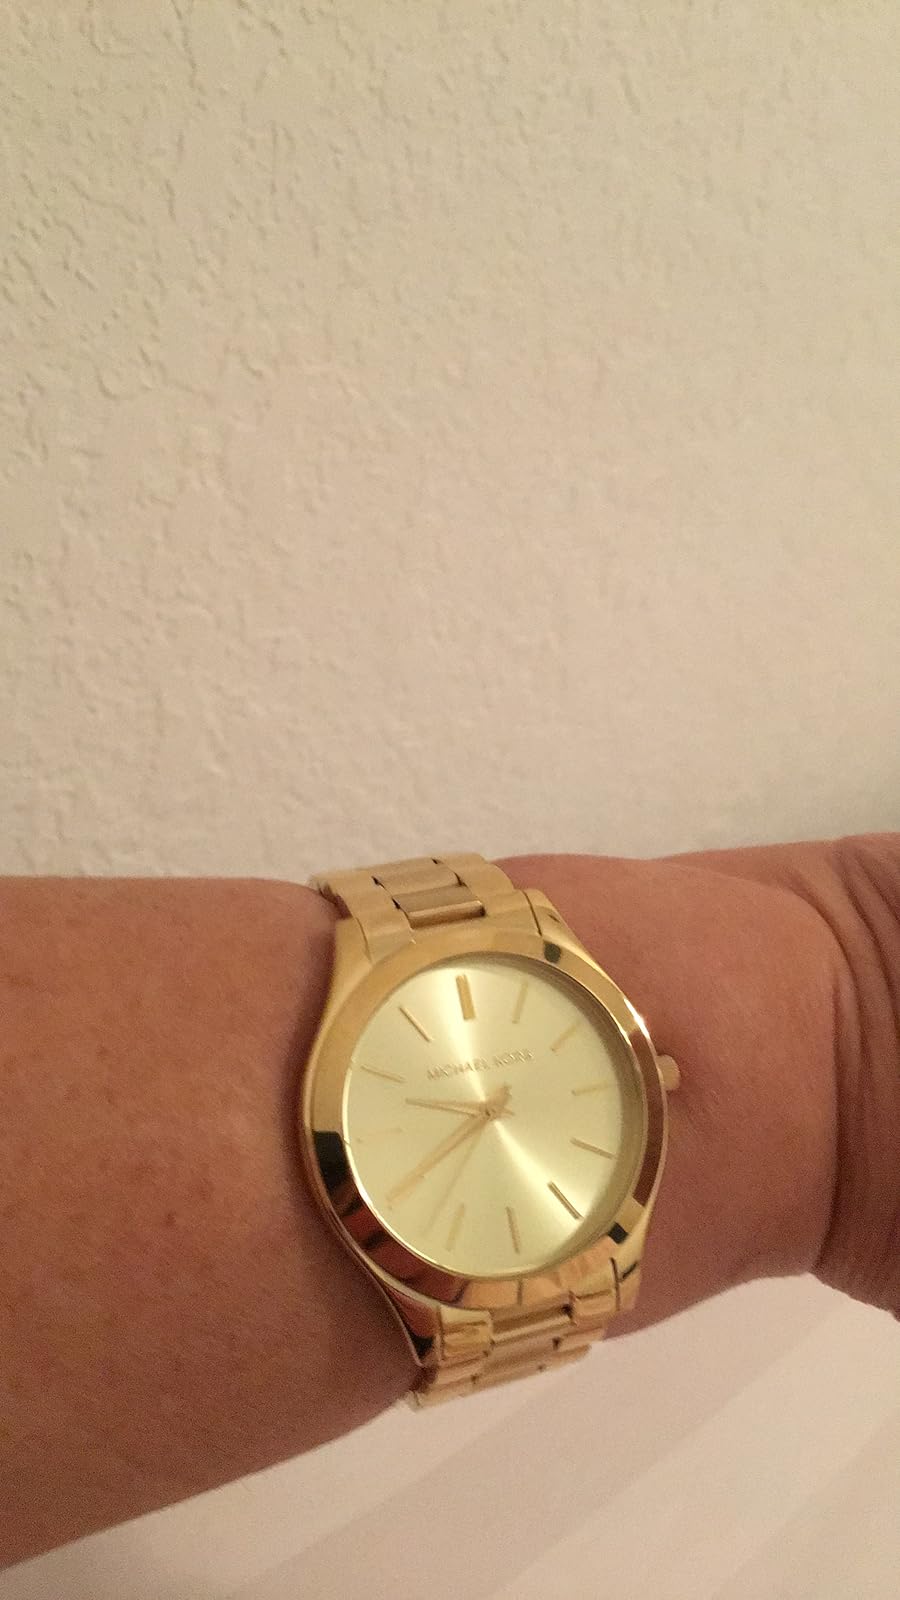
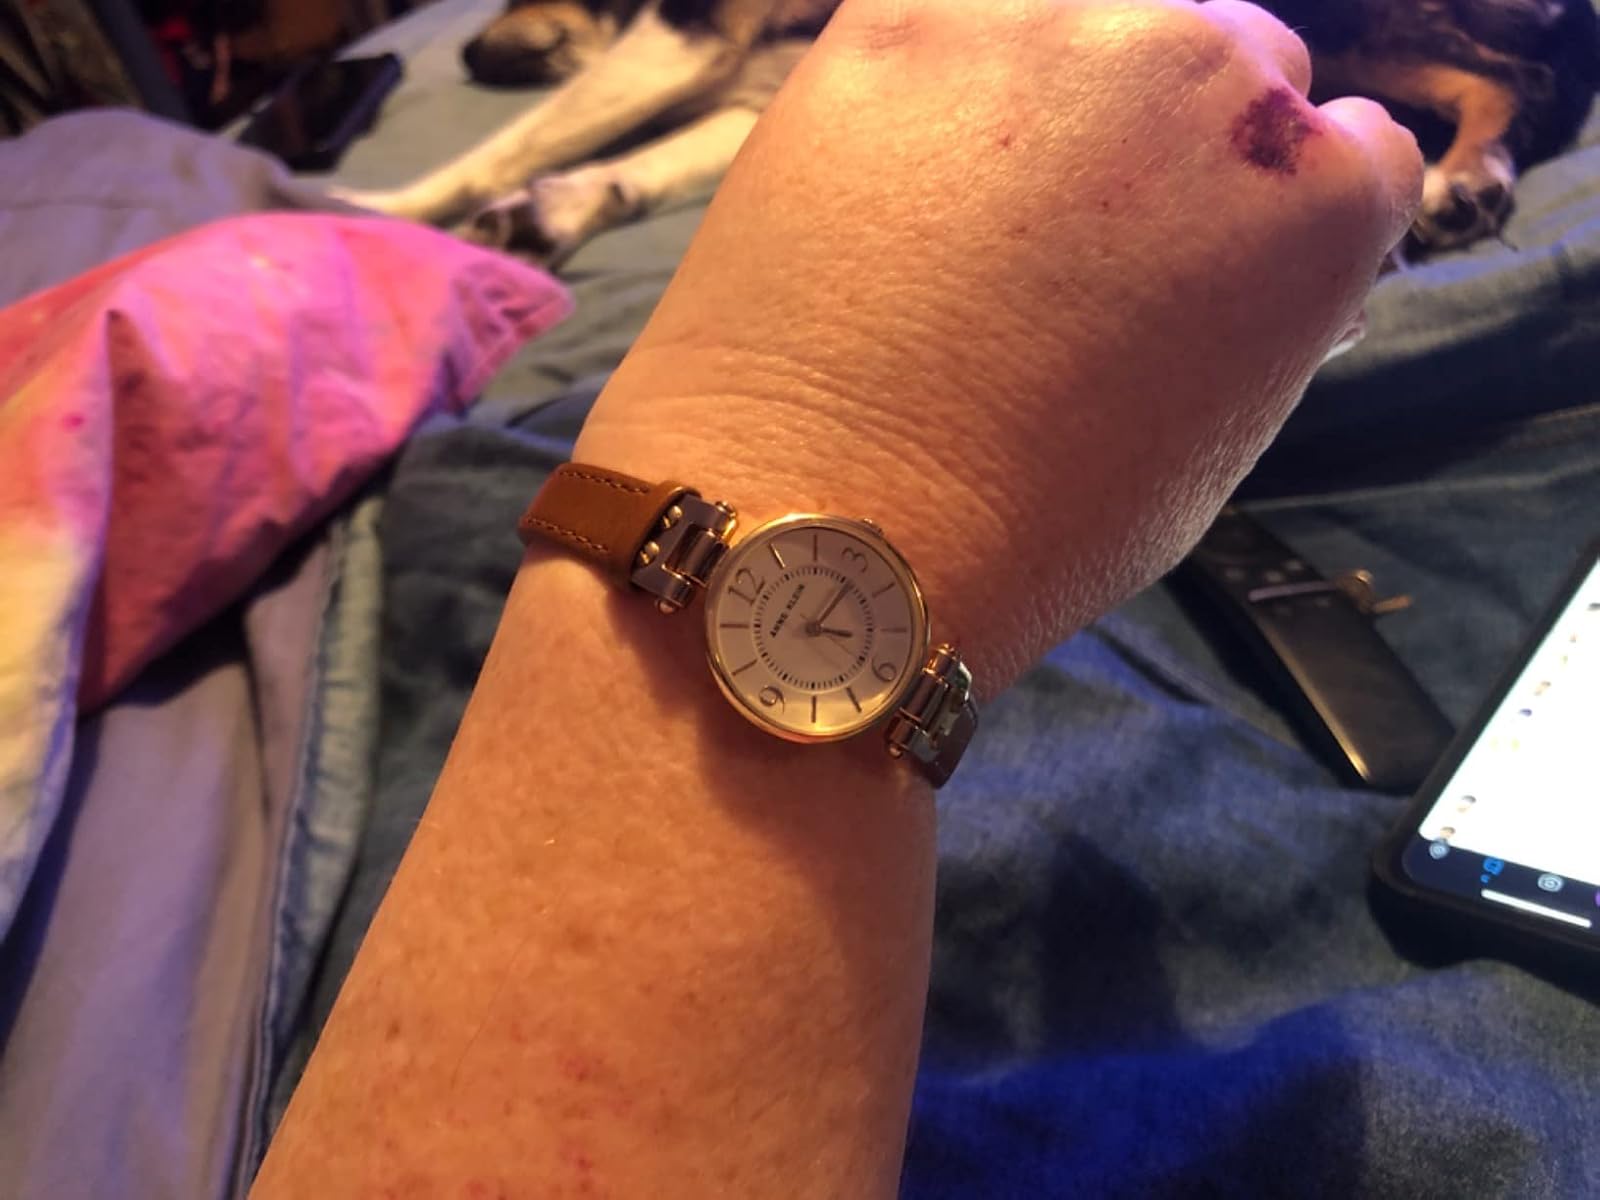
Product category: accessories_watch
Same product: no